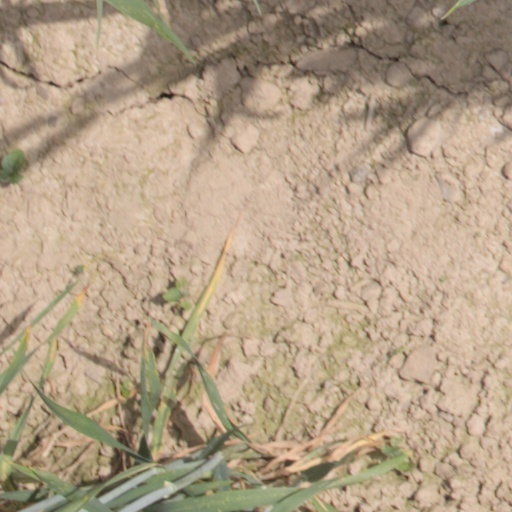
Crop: wheat